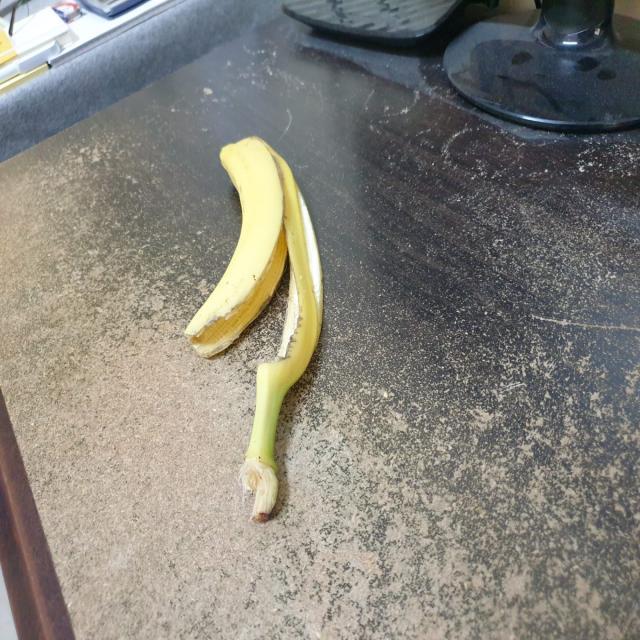
Label: bananas